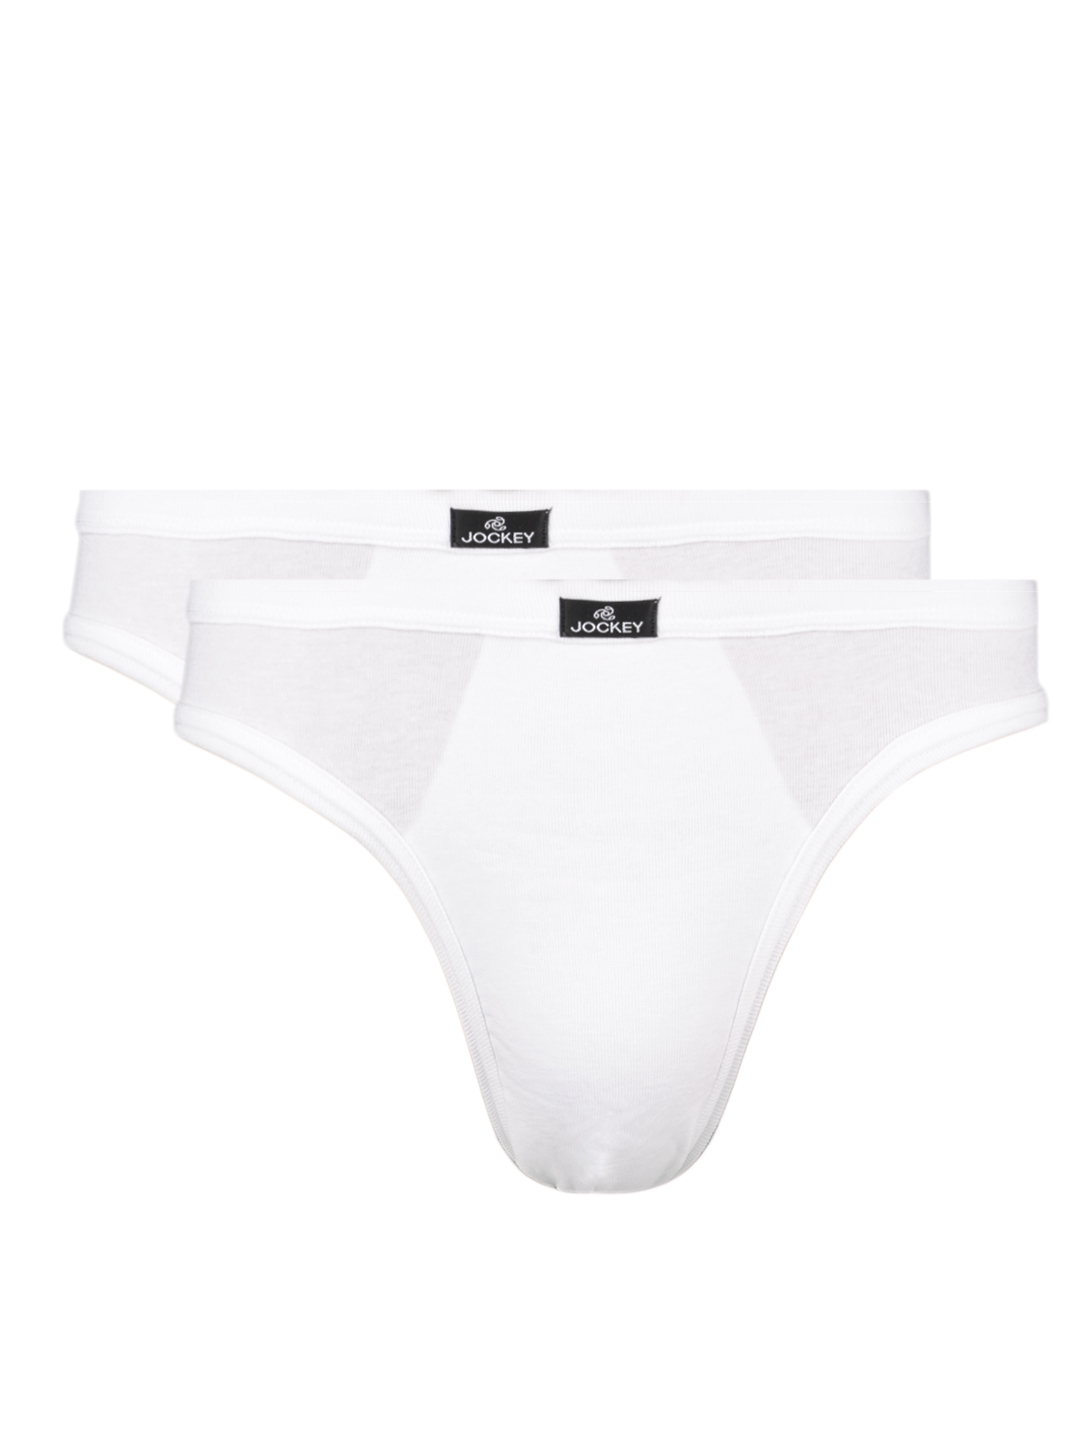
Jockey ELANCE Men Pack Of 2 Briefs 1004
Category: Apparel / Innerwear / Briefs
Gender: Men
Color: White
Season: Summer 2016
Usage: Casual